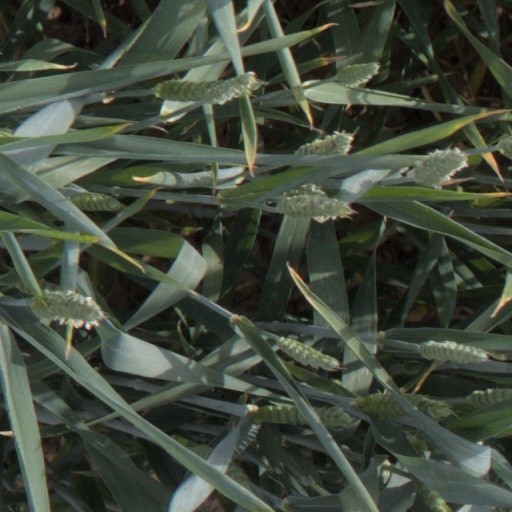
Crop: wheat